Proclamation of the French Republic (September 4, 1870)

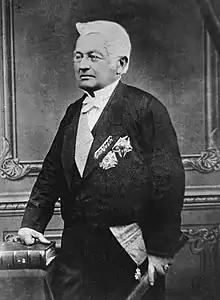
Official portrait of Adolphe Thiers in 1871.

In his essay, posited that the Empress's indecision was a consequence of her inability to make decisions without first ascertaining the intentions of General Trochu, the military governor of Paris. Despite Henri Chevreau's insistence, Trochu declined to meet with her that evening. For numerous Bonapartists, this refusal constituted evidence of the governor's perfidy. They accused him of having conspired with the Republicans for an extended period to destabilize the regime. However, Pierre Cornut-Gentille posited that Trochu's demeanor was more likely a consequence of the distrust that the Empress and the Minister of War had exhibited towards him since his appointment. Historian posits that General Trochu "did not want to compromise his popularity by associating himself with the regent amid the general collapse and preferred to present himself, when the time came, as a savior." The military governor of the capital and his staff engaged in efforts to accelerate the completion of Paris's defensive fortifications throughout the evening and night.